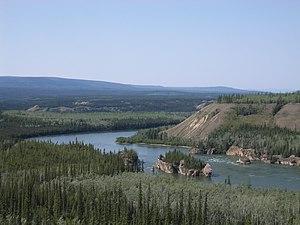
le fleuve Yukon
Le Yukon est un fleuve d’Amérique du Nord dont le nom signifie « grande rivière » dans la langue autochtone gwichʼin.
Le Yukon est un territoire fédéral du Nord du Canada, bordé à l'est par les Territoires du Nord-Ouest, au sud par la Colombie-Britannique et à l'ouest par l'État américain de l'Alaska. Tirant son nom du fleuve Yukon, c'est le plus petit des trois territoires canadiens, avec une superficie de 482 443 km² ; il possède une ouverture sur l'océan Arctique au nord. On appelle ses habitants les Yukonnais et sa capitale est Whitehorse.